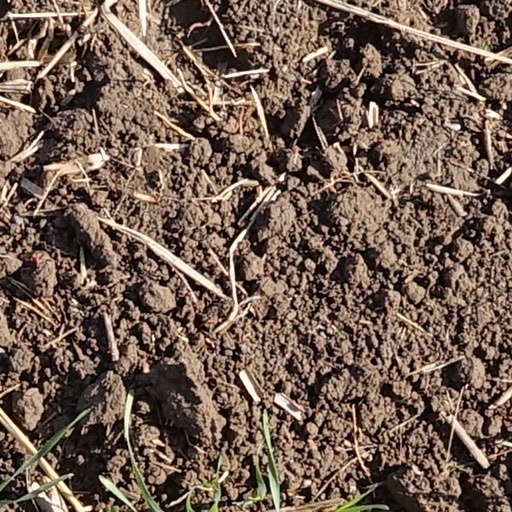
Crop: wheat